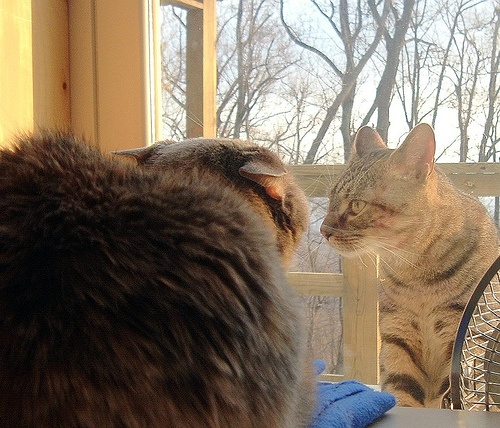
A cat hissing at another cat in front of a window.
Two cats look at each other through a window.
A cat that is looking through the glass at another cat.
Two cats facing one another while sitting at a table.
Two cats with their ears back looking at each other through a window.